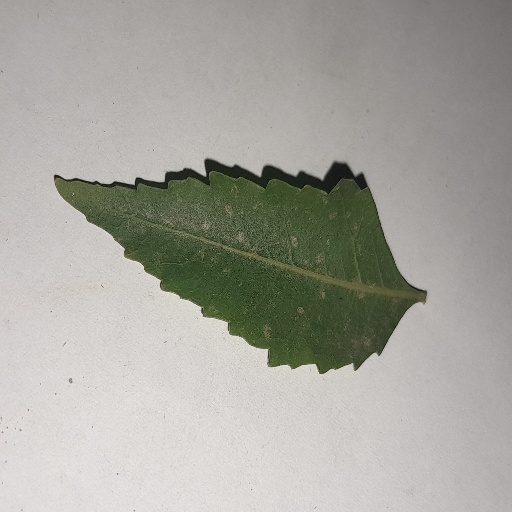
Species: Neem
Leaf condition: Powdery Mildew